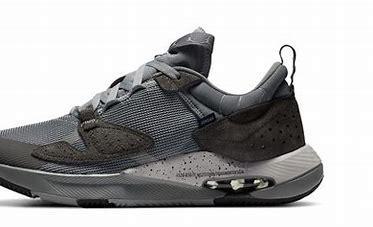
Brand: Jordan
Model: Air Cadence